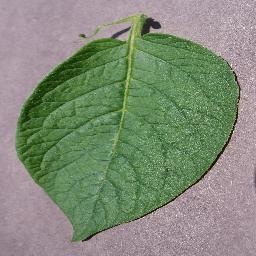
Etiqueta: Sana